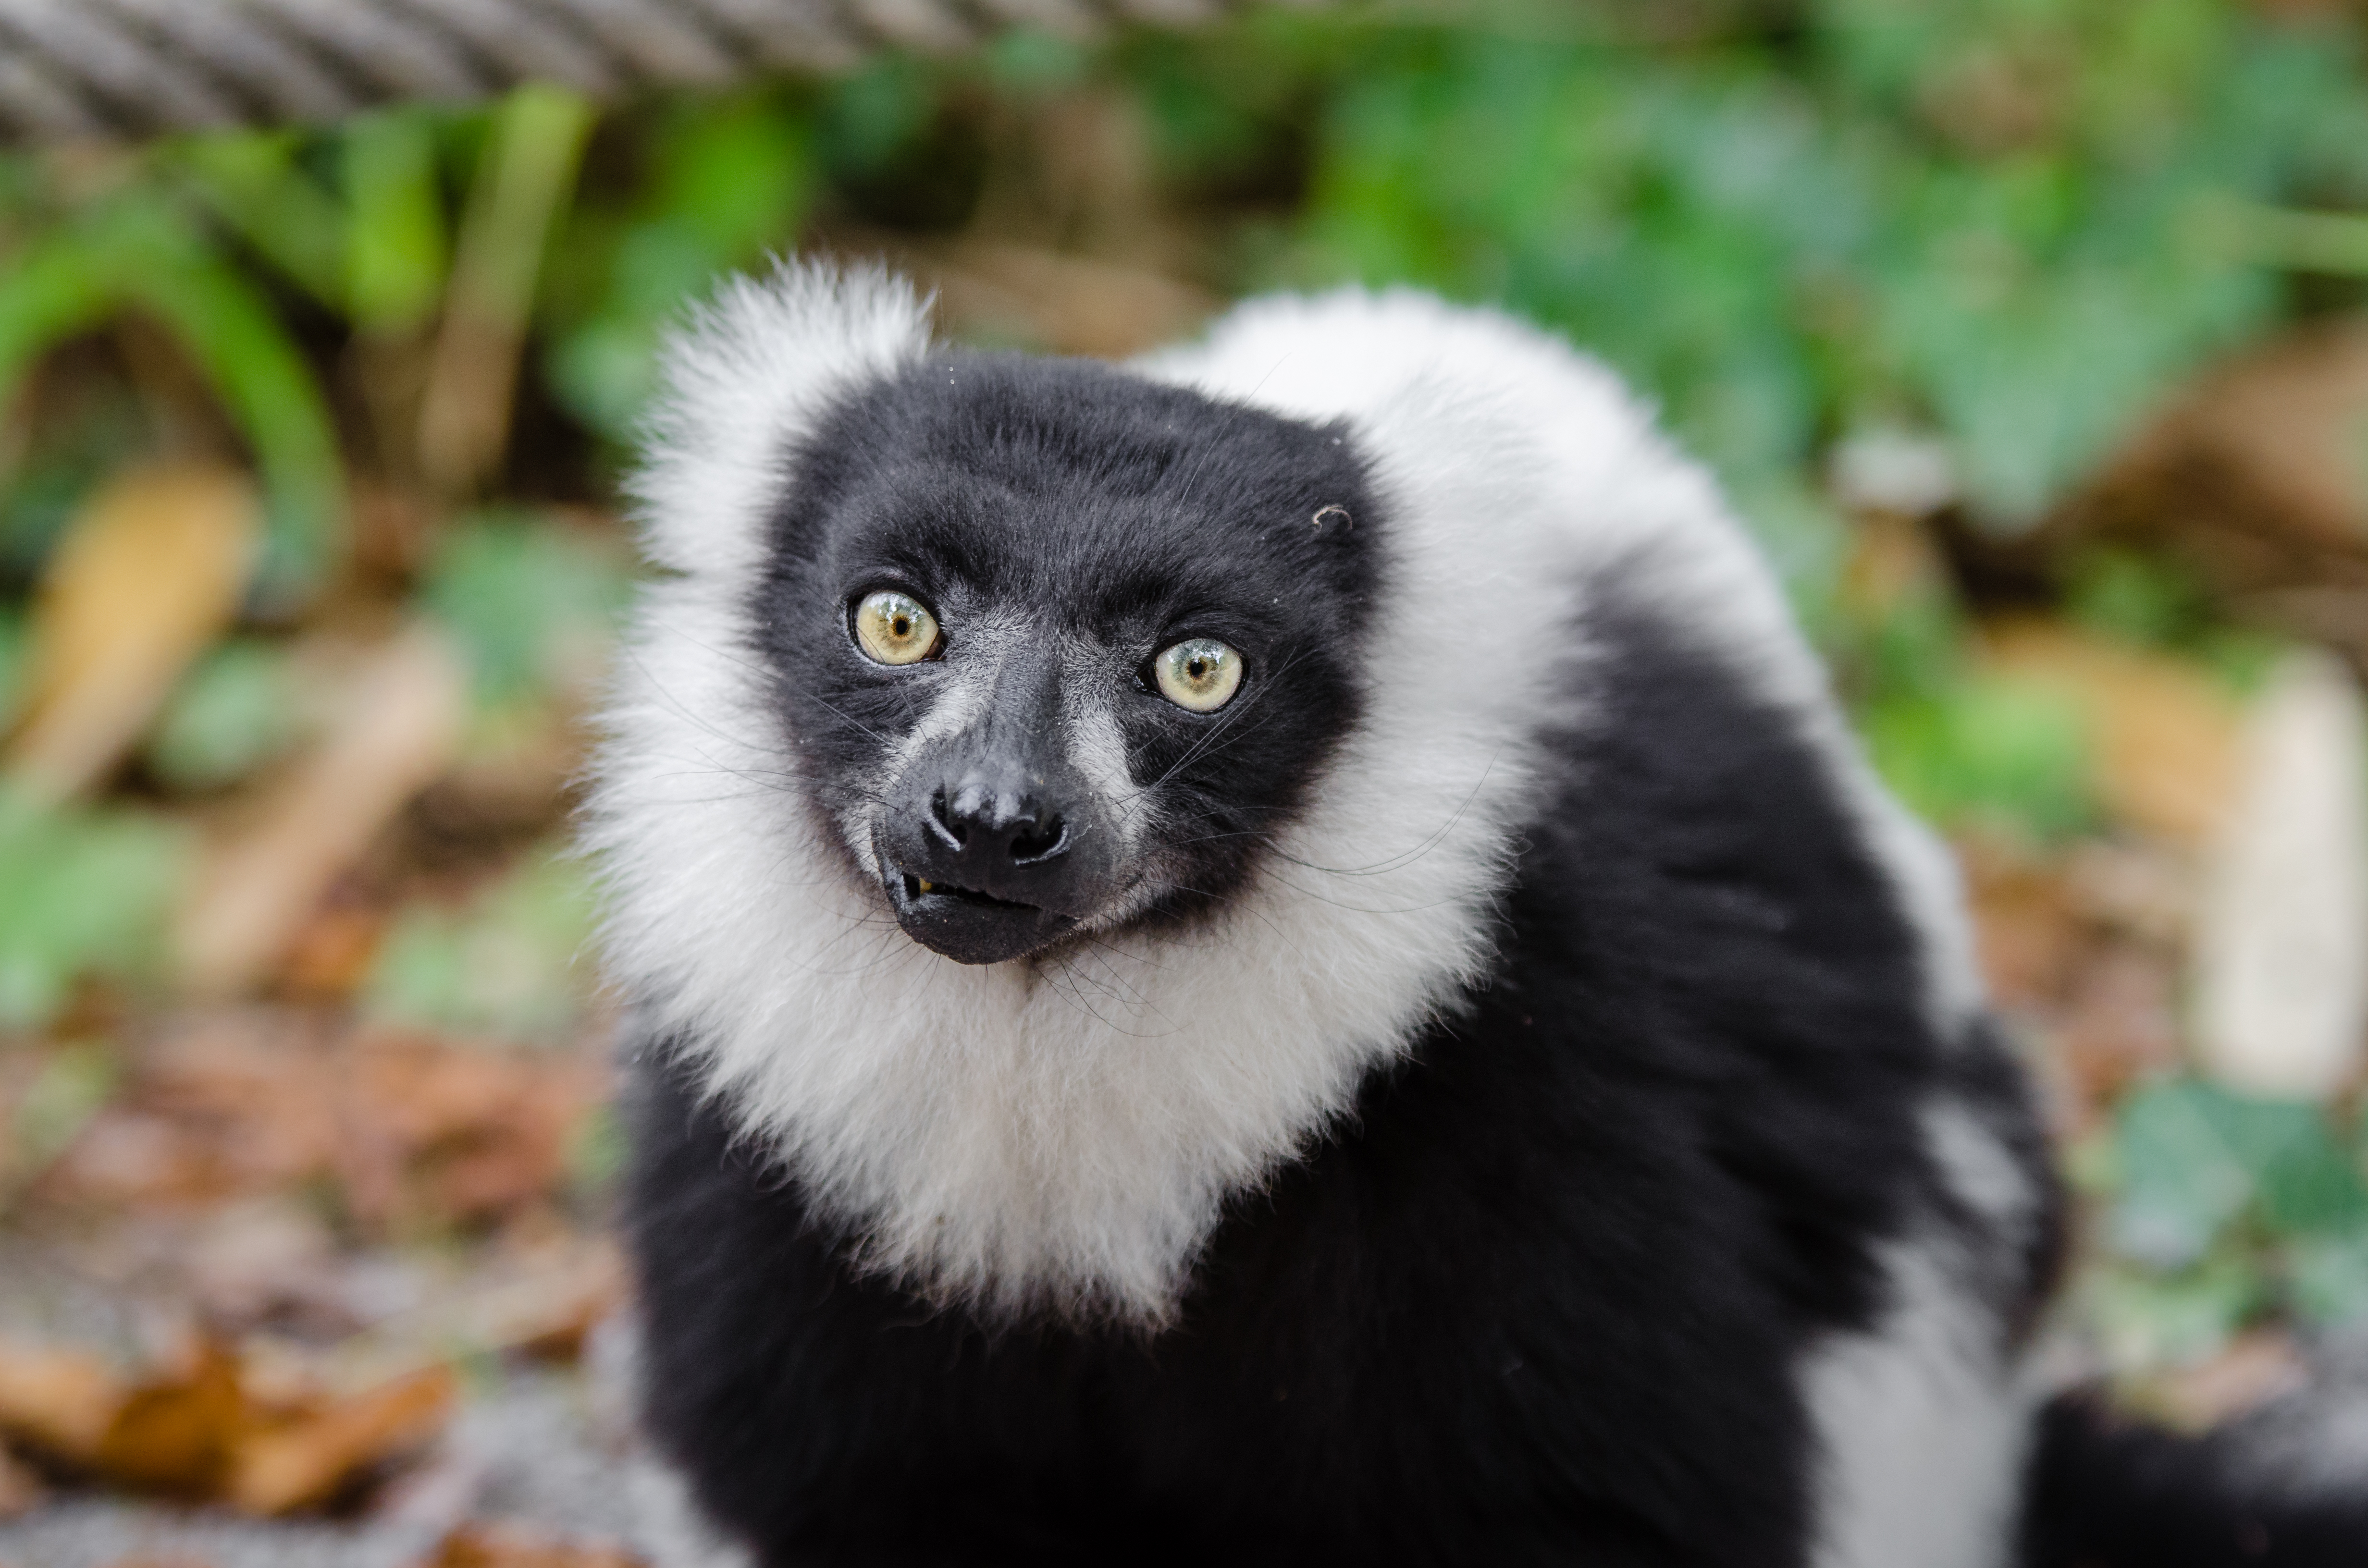
wildlife, mammal, fauna, primate, vertebrate, lemur, new world monkey